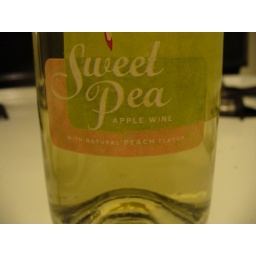
yummy wine in a cute bottle